L3/35

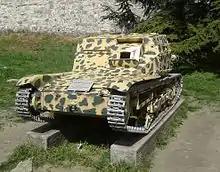
L3/35 on display at the Military Museum, Belgrade.

In 1938, a further development of the L3 design was designated L3/38. The L3/38 had torsion bar suspension and two versions of a single mounted 13.2 mm machine gun.